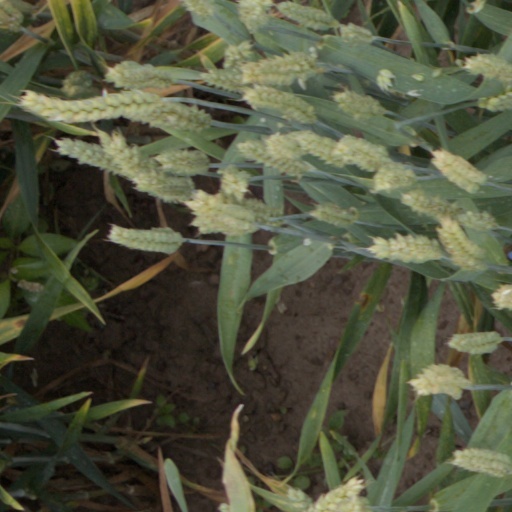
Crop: wheat